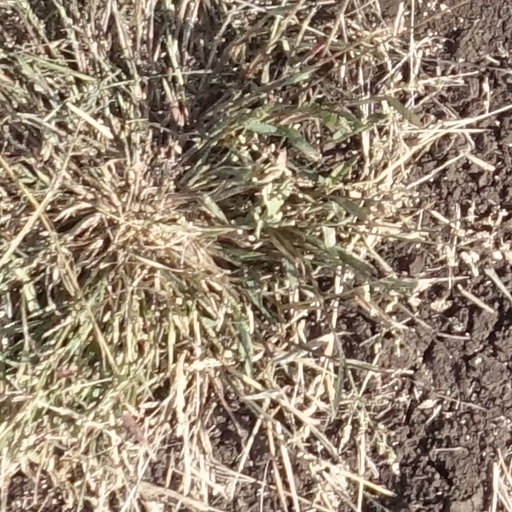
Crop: sorghum